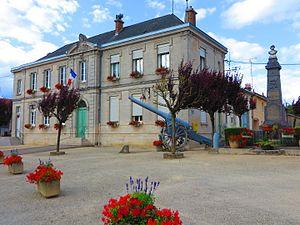
Rupt-en-Woëvre La mairie
Rupt-en-Woëvre est une commune française située dans le département de la Meuse, en région Grand Est.